Martha M. Walz

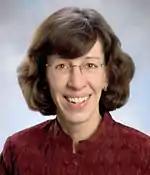
Official portrait, circa 2007

Martha M. "Marty" Walz (born July 7, 1961) is a former member of the Massachusetts House of Representatives who served from January 2005 to February 2013. Walz, a Democrat, represented the Eighth Suffolk district, which is made up out of Back Bay, Beacon Hill, and the West End in Boston and Cambridgeport, Area 4 and MIT in Cambridge.